Volkswagen Fox

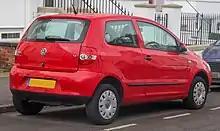
Pre-facelift Volkswagen Fox 1.4

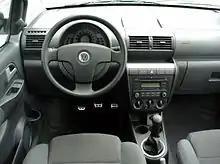
Interior

The Fox was introduced to Europe at the AMI Leipzig Motor Show in April 2005, on debut in Europe, the Fox was only available as a three-door hatchback and with three engine options: the 1.2 L 40 kW (55 hp) I3 and 1.4 L 55 kW (75 hp) I4 petrol engines and the 1.4 L 51 kW (69 hp) TDI engine. The 75 hp engine is all-new, and the two others are inherited from the Polo.